Noseley Hall

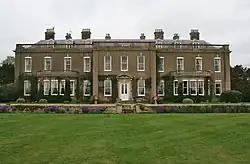
Noseley Hall

Noseley Hall is a privately owned 18th-century country house situated at Noseley, Billesdon, Leicestershire. It is a Grade II* listed building.